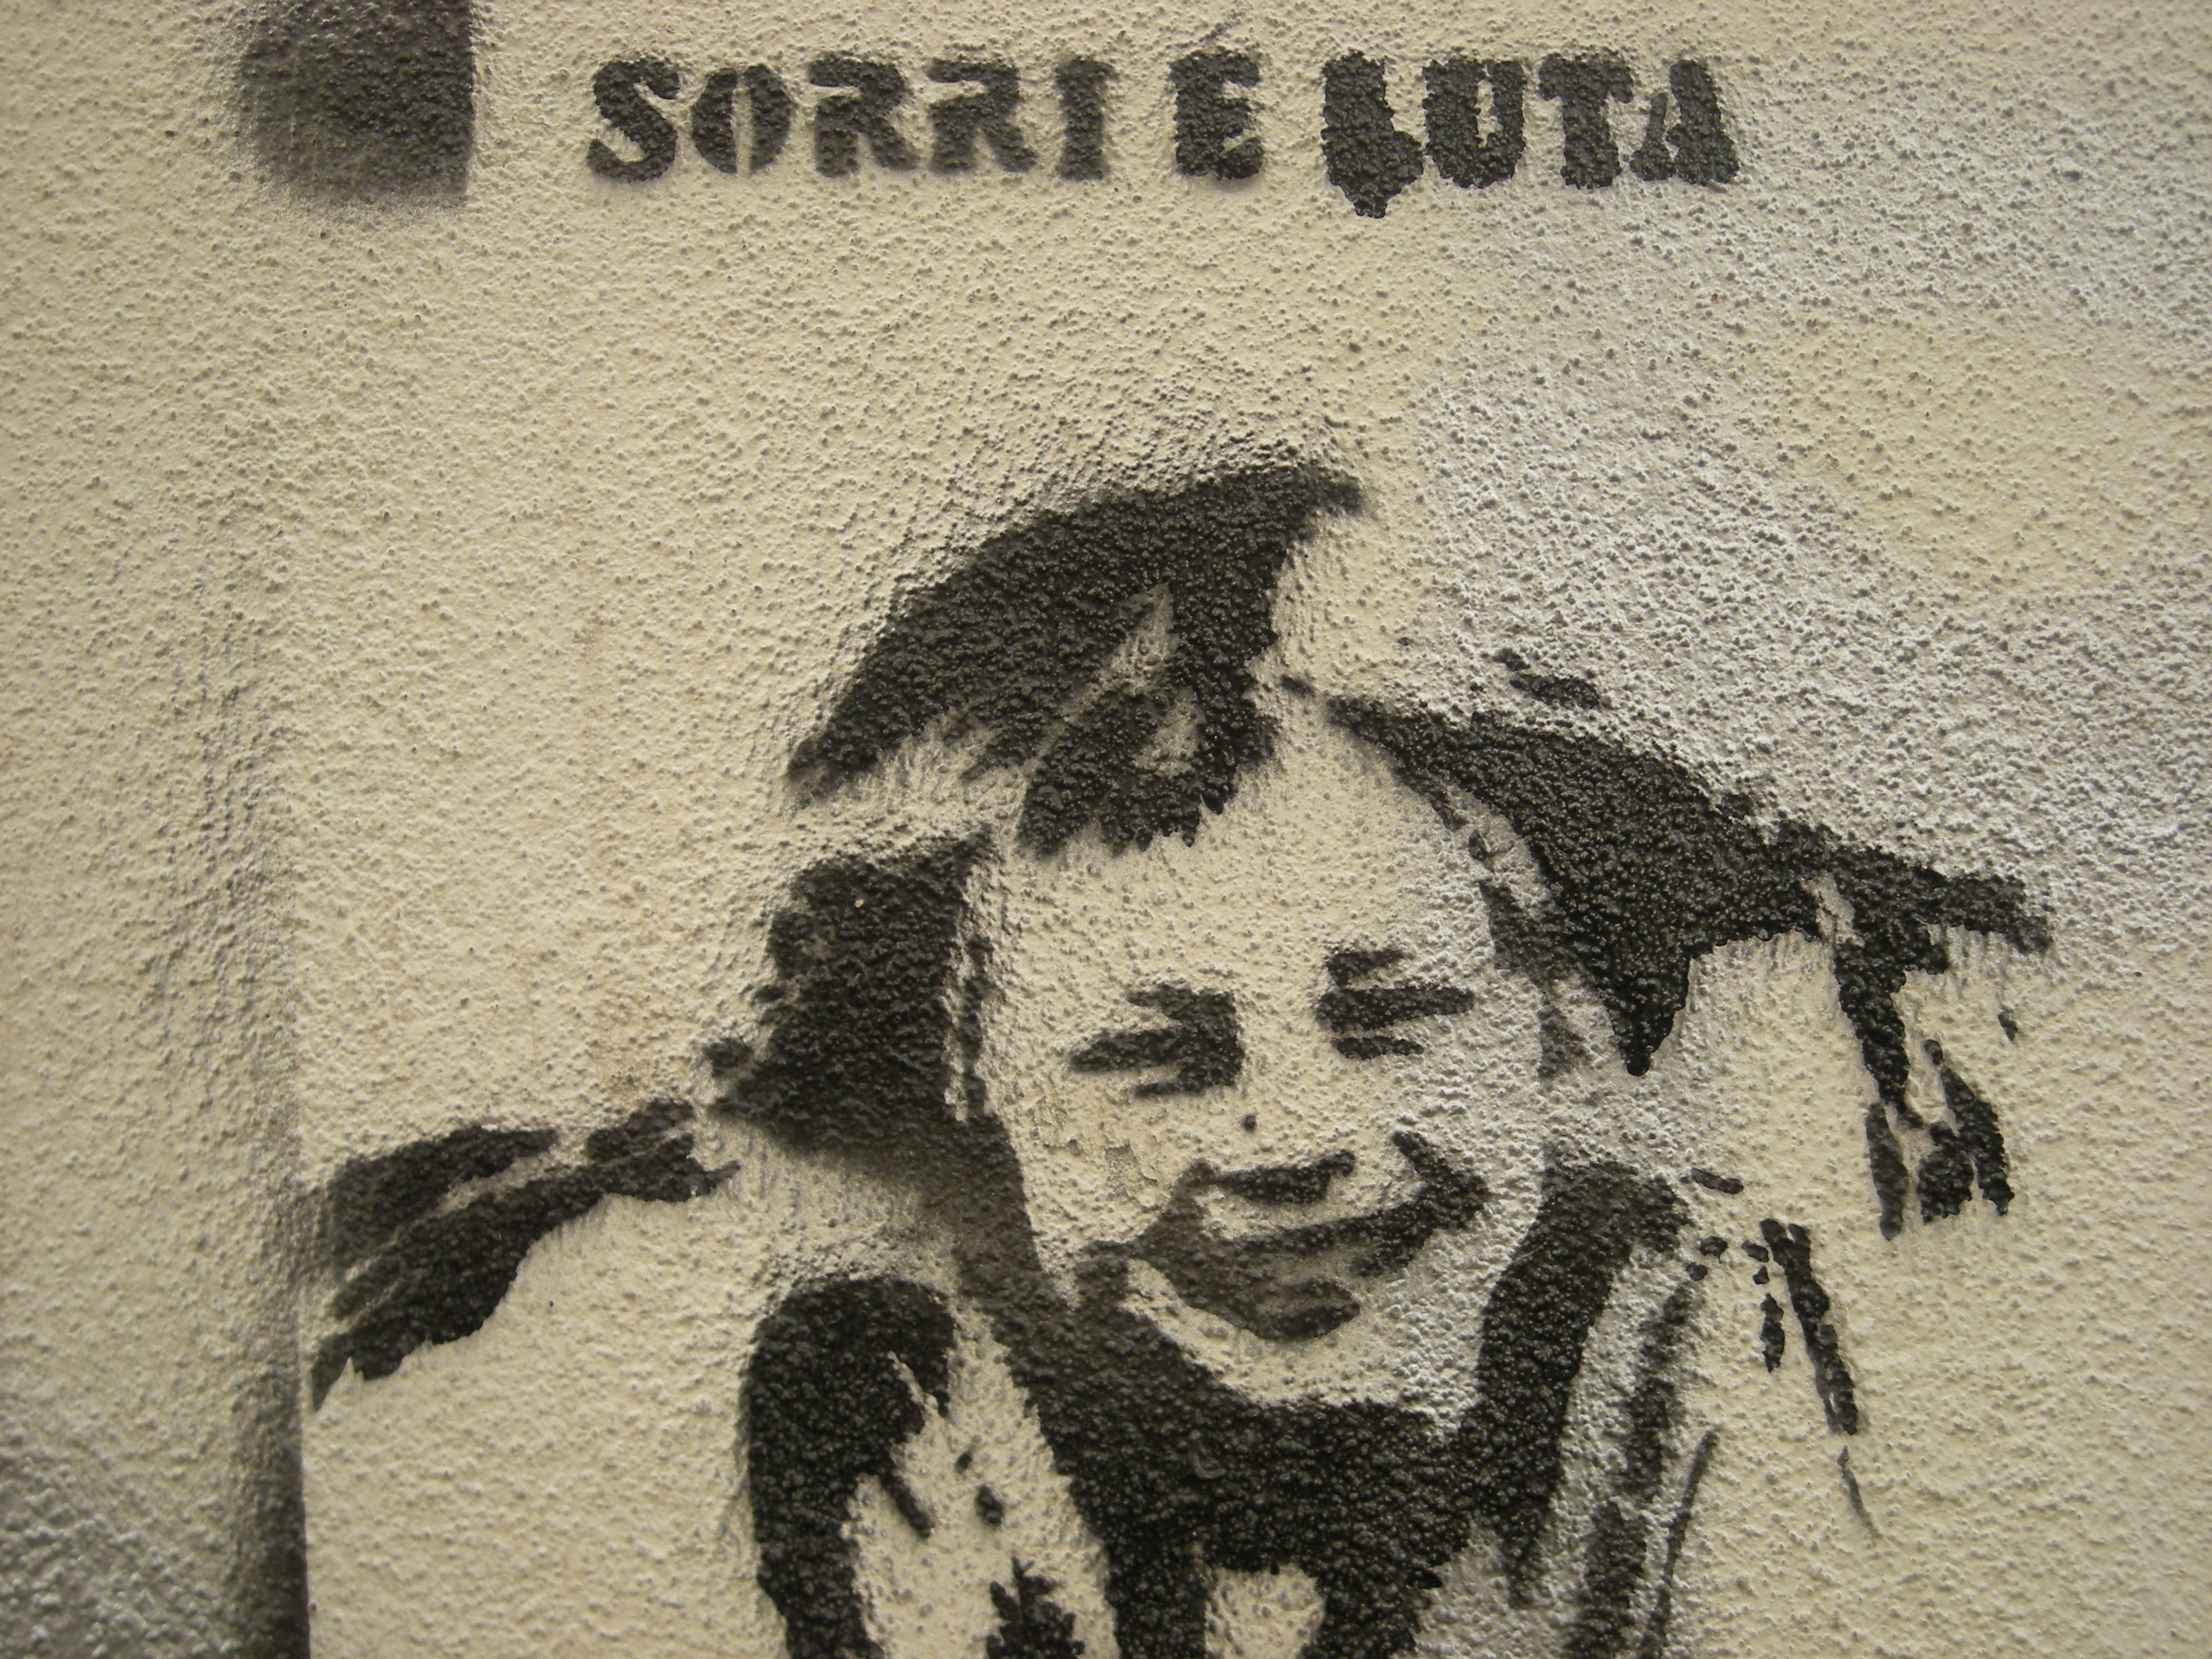
wall, brown, child, art, sketch, drawing, illustration, image, shape, album cover